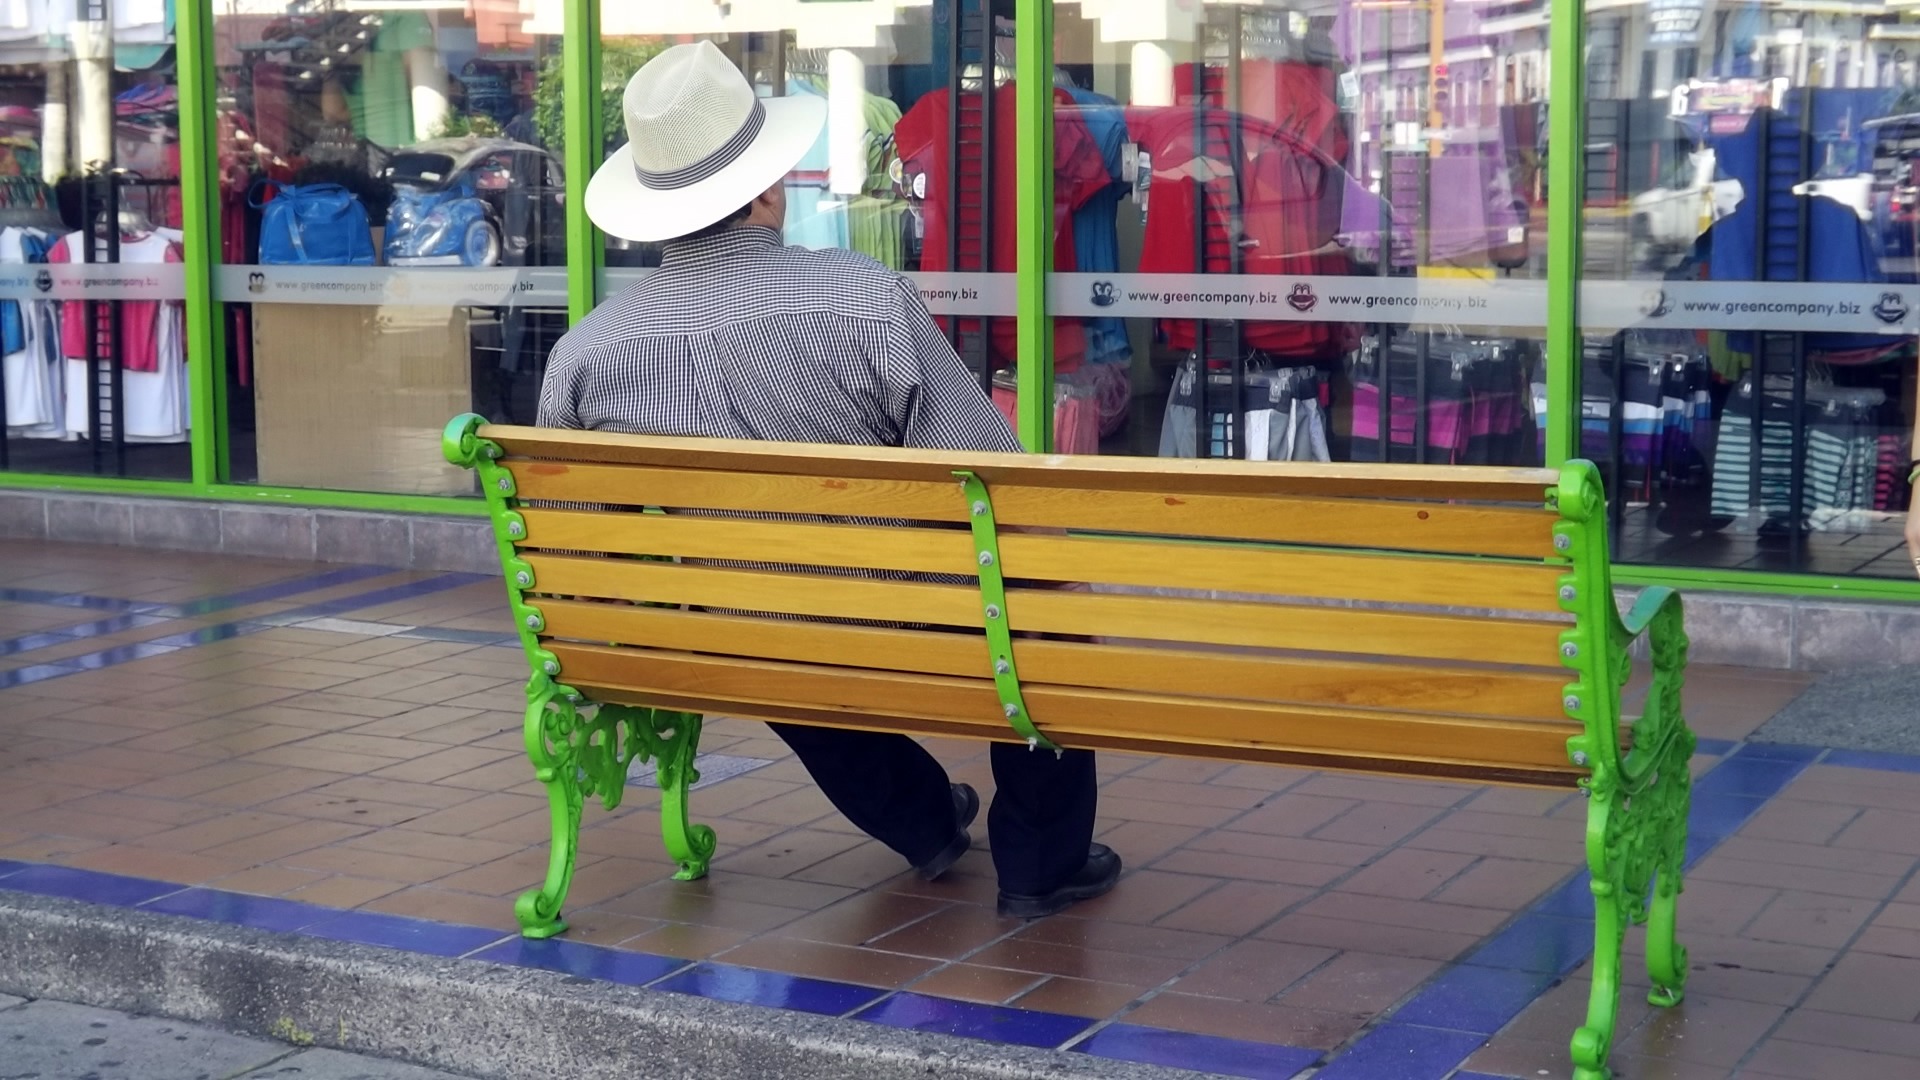
man, pedestrian, people, city, tourist, vehicle, hat, tourism, public transport, public space, colors, shops, back, stall, tourists, playground, banking, sideboard, harmony, observing, waiting for you, admiring, human settlement